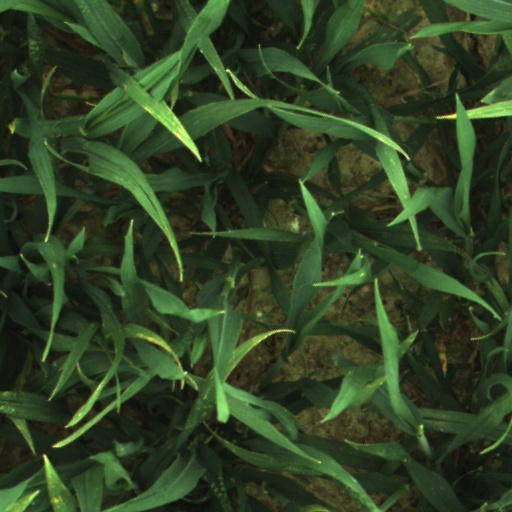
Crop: wheat